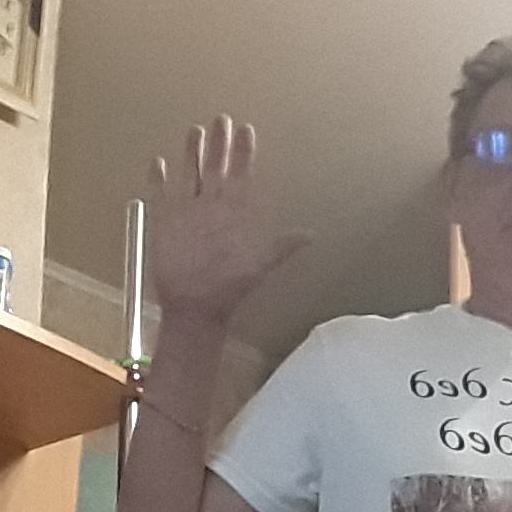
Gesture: palm